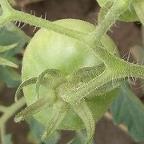
Crop: Tomato
Condition: healthy-fruit